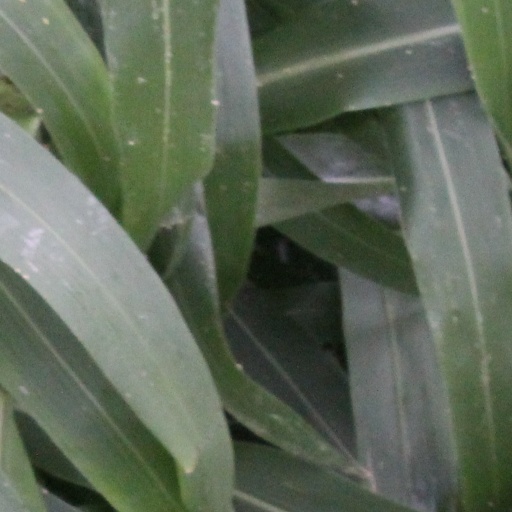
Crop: sorghum